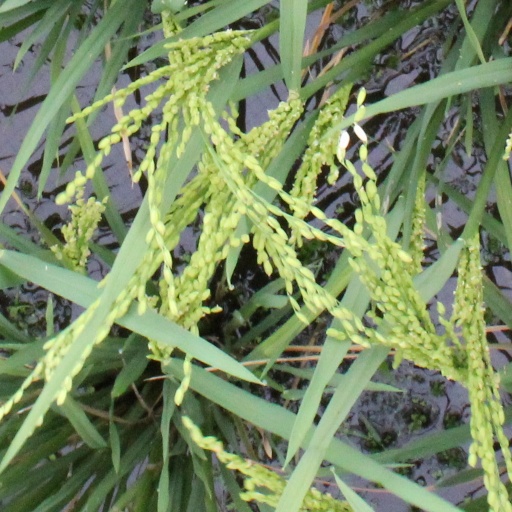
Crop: rice